Mesmer (film)

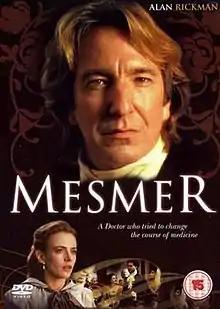

Mesmer is a 1994 Austrian-Canadian-British-German biographical film directed by Roger Spottiswoode from a script by Dennis Potter. It stars Alan Rickman as Franz Anton Mesmer and depicts his radical new ways as a pioneering physician.